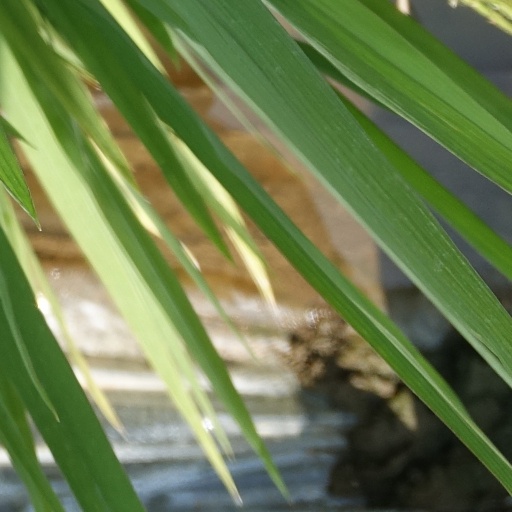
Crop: rice